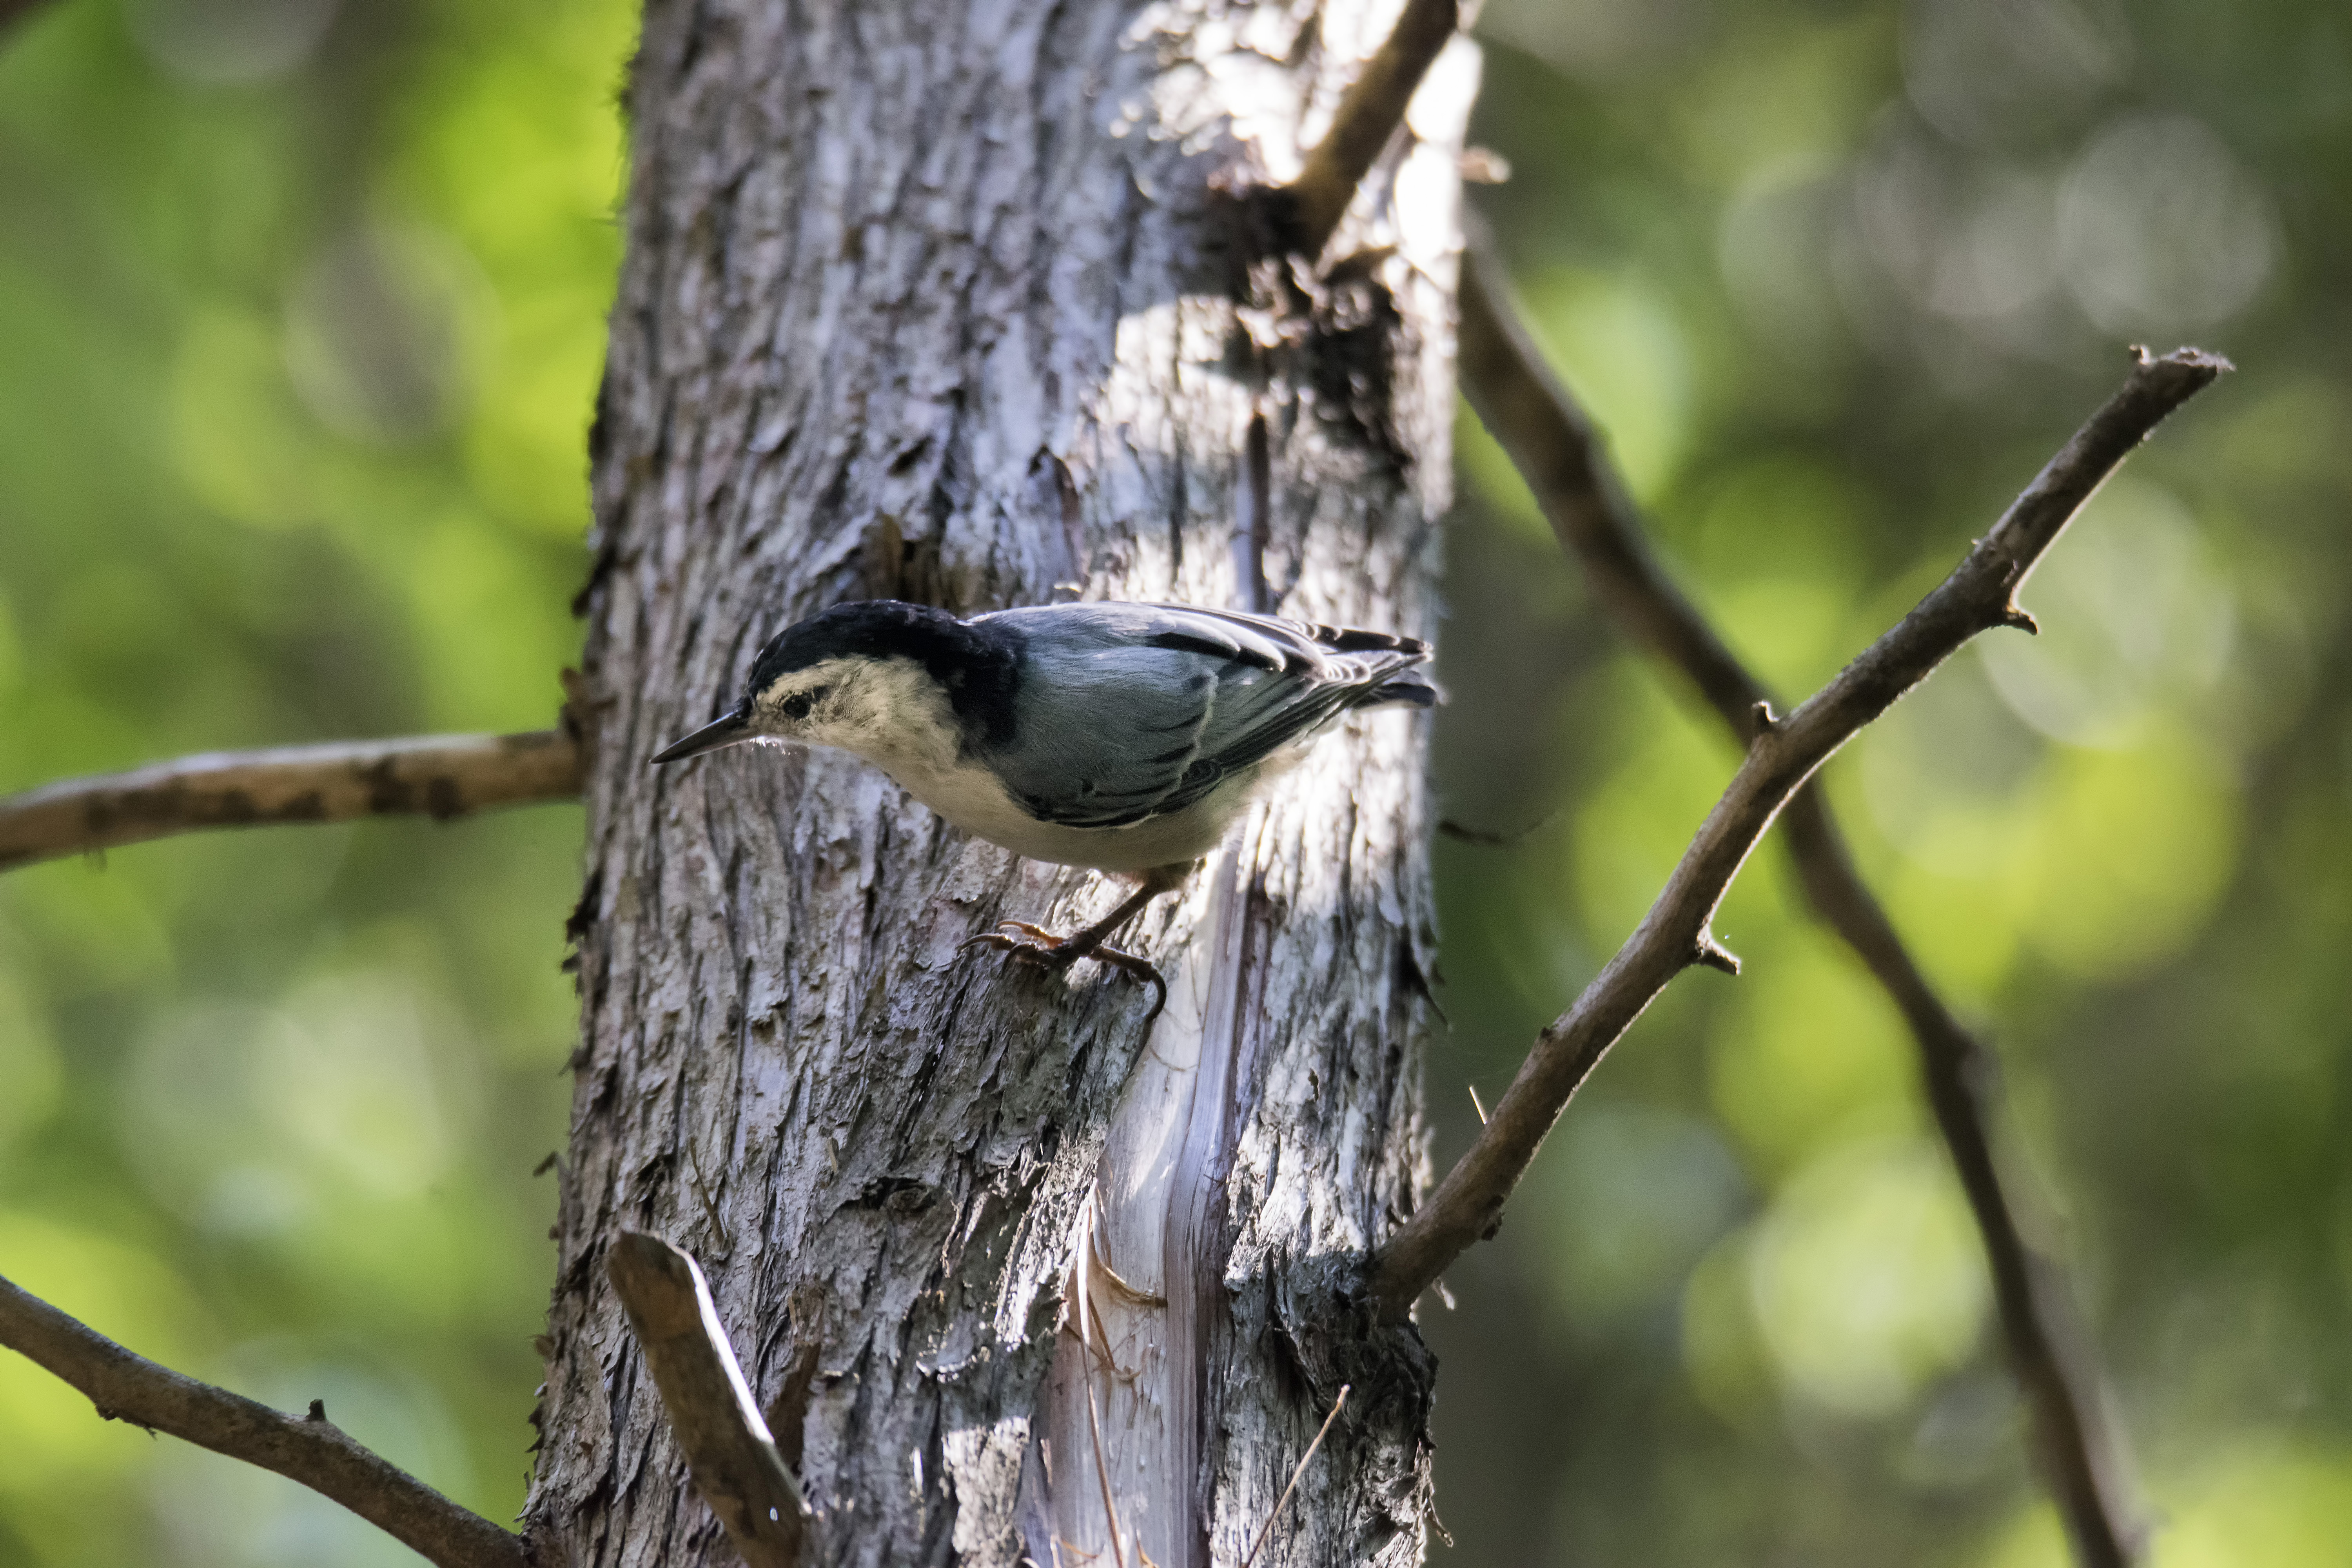
nature, branch, bird, white, wildlife, beak, fauna, close up, canada, a, vertebrate, quebec, blanche, sherbrooke, oiseau, sittelle, poitrine, breasted, nuthatch, perching bird